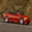
Label: automobile